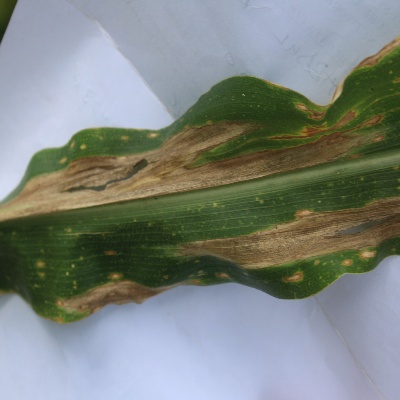
Crop: Maize
Condition: leaf blight